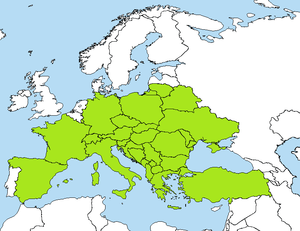
Le Capricorne du chêne, Grand capricorne ou Capricorne ouvrier est une espèce de coléoptères de la famille des Cerambycidae. Cette espèce est protégée, la larve se développe dans les vieux chênes.